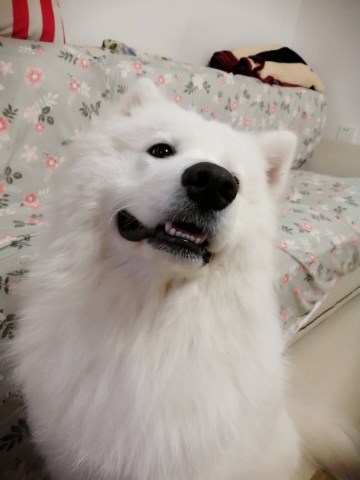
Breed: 2192-n000088-Samoyed